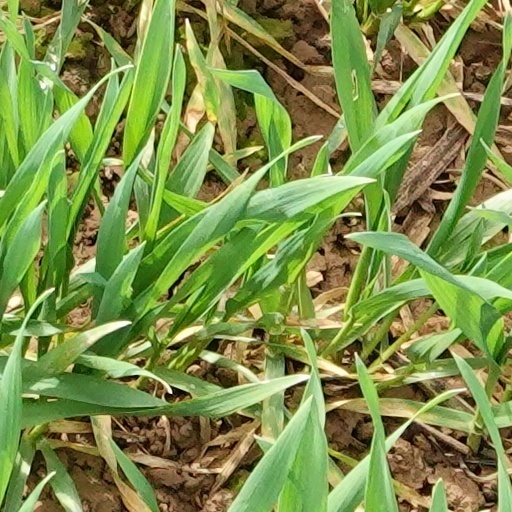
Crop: wheat